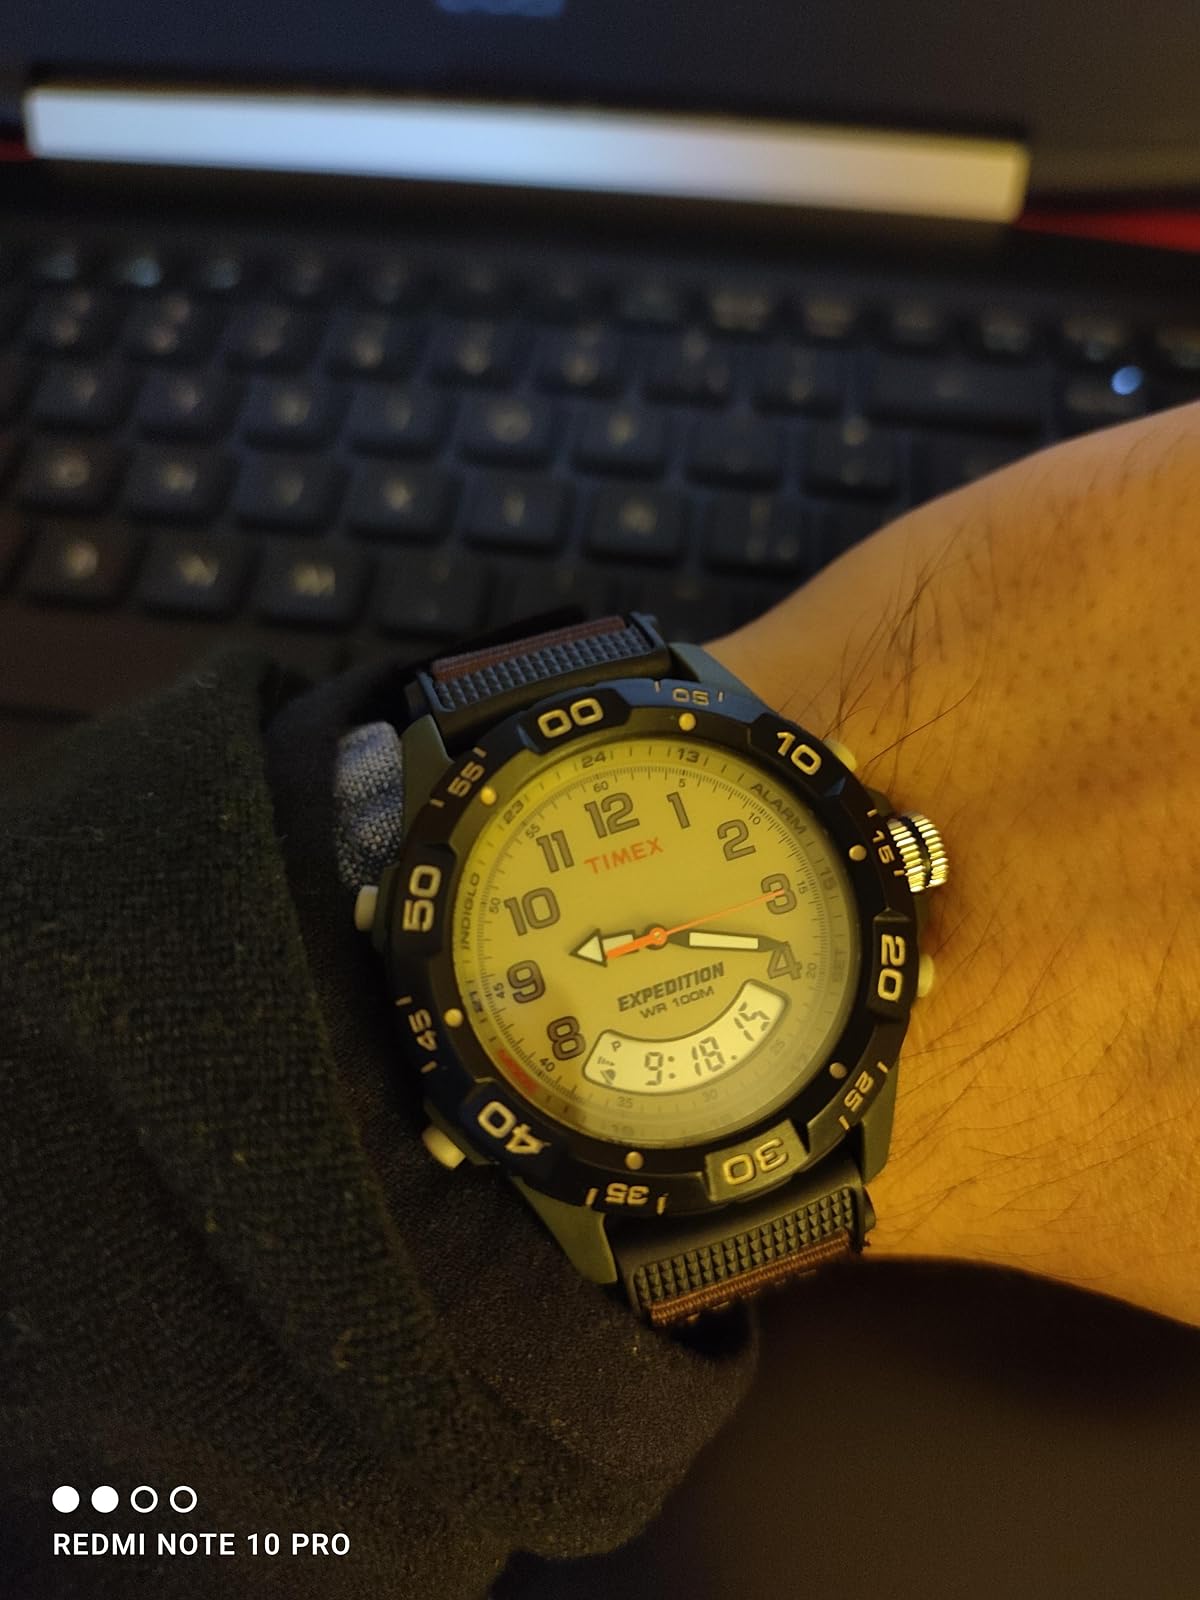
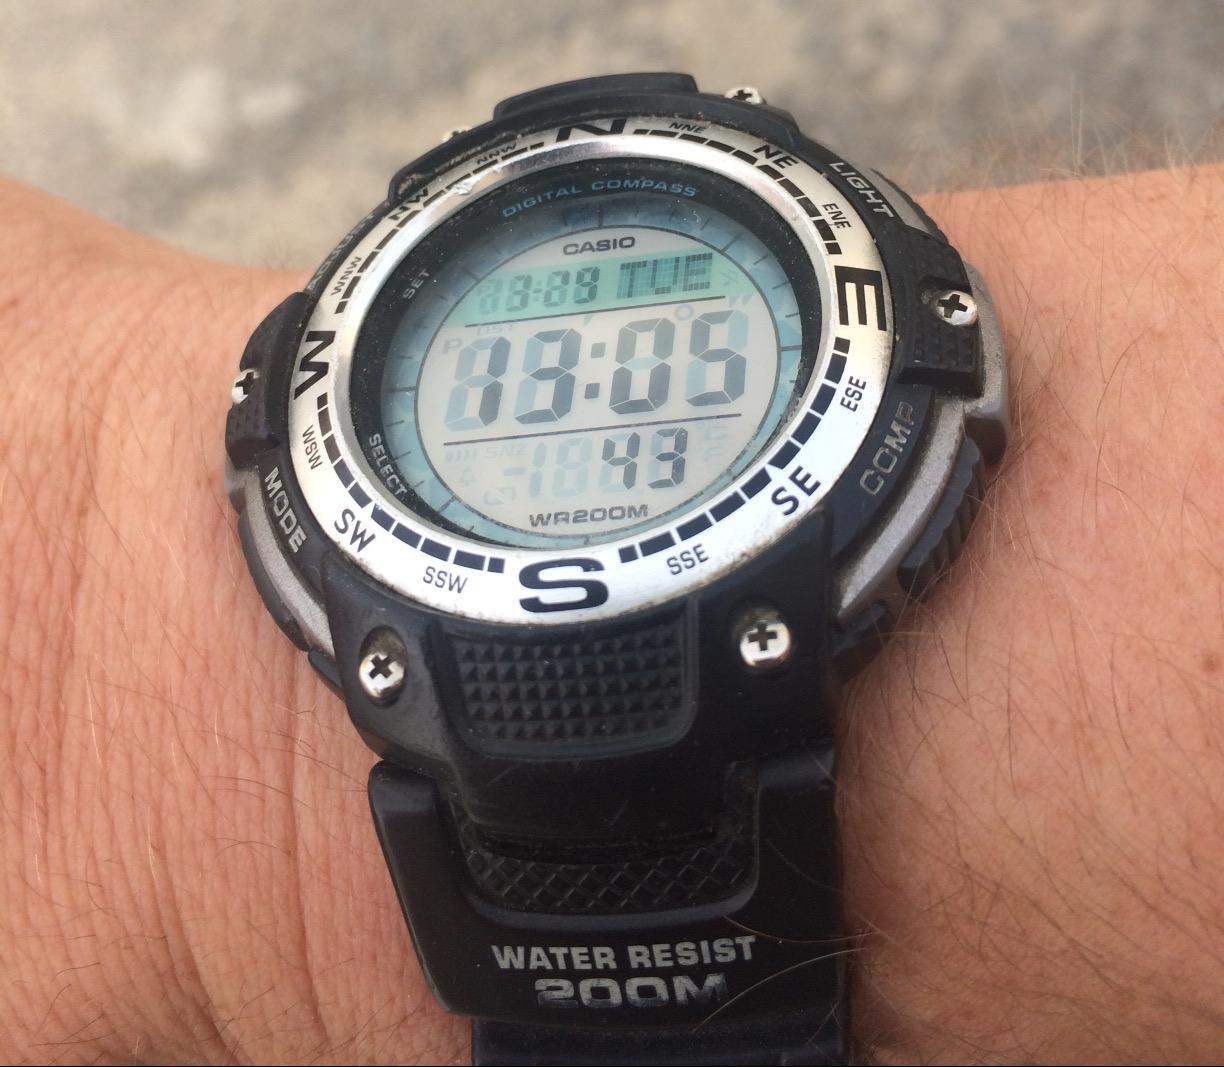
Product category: accessories_watch
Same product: no